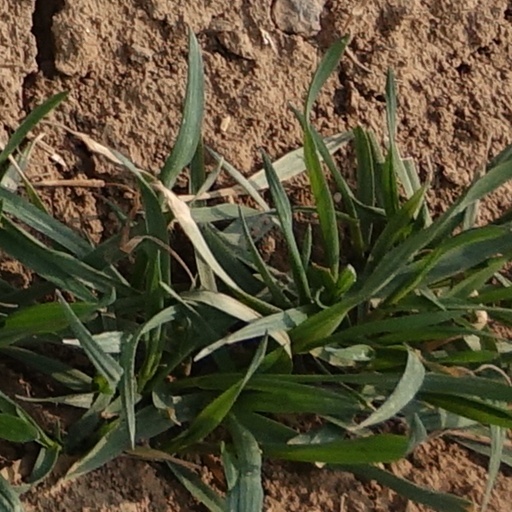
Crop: wheat